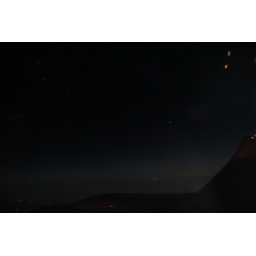
night sky above the clouds